James Stewart

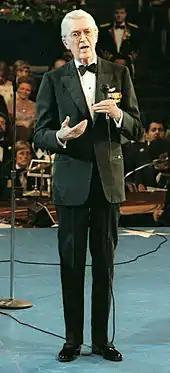
An elderly Stewart standing in a tuxedo on a stage, holding a microphone

Stewart's first interaction with his future wife, Gloria Hatrick McLean, was at Keenan Wynn's Christmas party in 1947. He had crashed the party and became inebriated, leaving a poor impression of himself with Hatrick. A year later, Gary Cooper and his wife, Veronica, invited Hatrick and Stewart to a dinner party, and the two began dating. A former model, Hatrick was divorced with two children. Stewart and Hatrick were married at Brentwood Presbyterian Church on August 9, 1949, and remained married until her death from lung cancer in 1994.